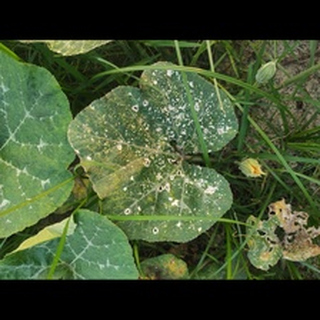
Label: pumpkin_powdery_mildew